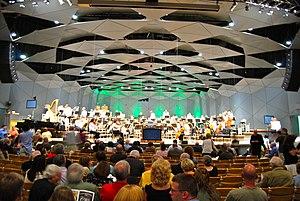
Tanglewood est un centre culturel situé dans les monts Berkshire au Massachusetts, entre Lenox et Stockbridge. Cet espace principalement voué à la musique classique, est depuis 1937 le lieu de résidence de l'Orchestre symphonique de Boston. Tanglewood regroupe trois écoles de musique : le Tanglewood Music Center, Days in the Arts, et le Boston University Tanglewood Institute. Autour de la musique classique, Tanglewood propose toute l'année des concerts de musique contemporaine, de jazz ou de variétés.